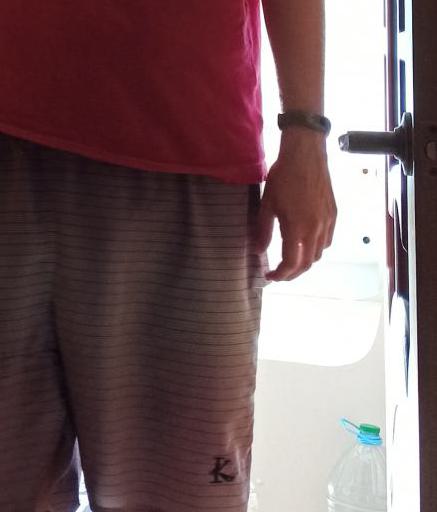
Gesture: no_gesture